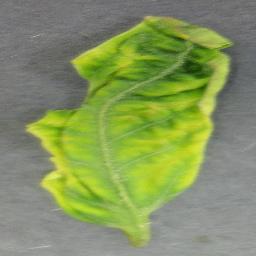
Label: Tomato___Tomato_Yellow_Leaf_Curl_Virus